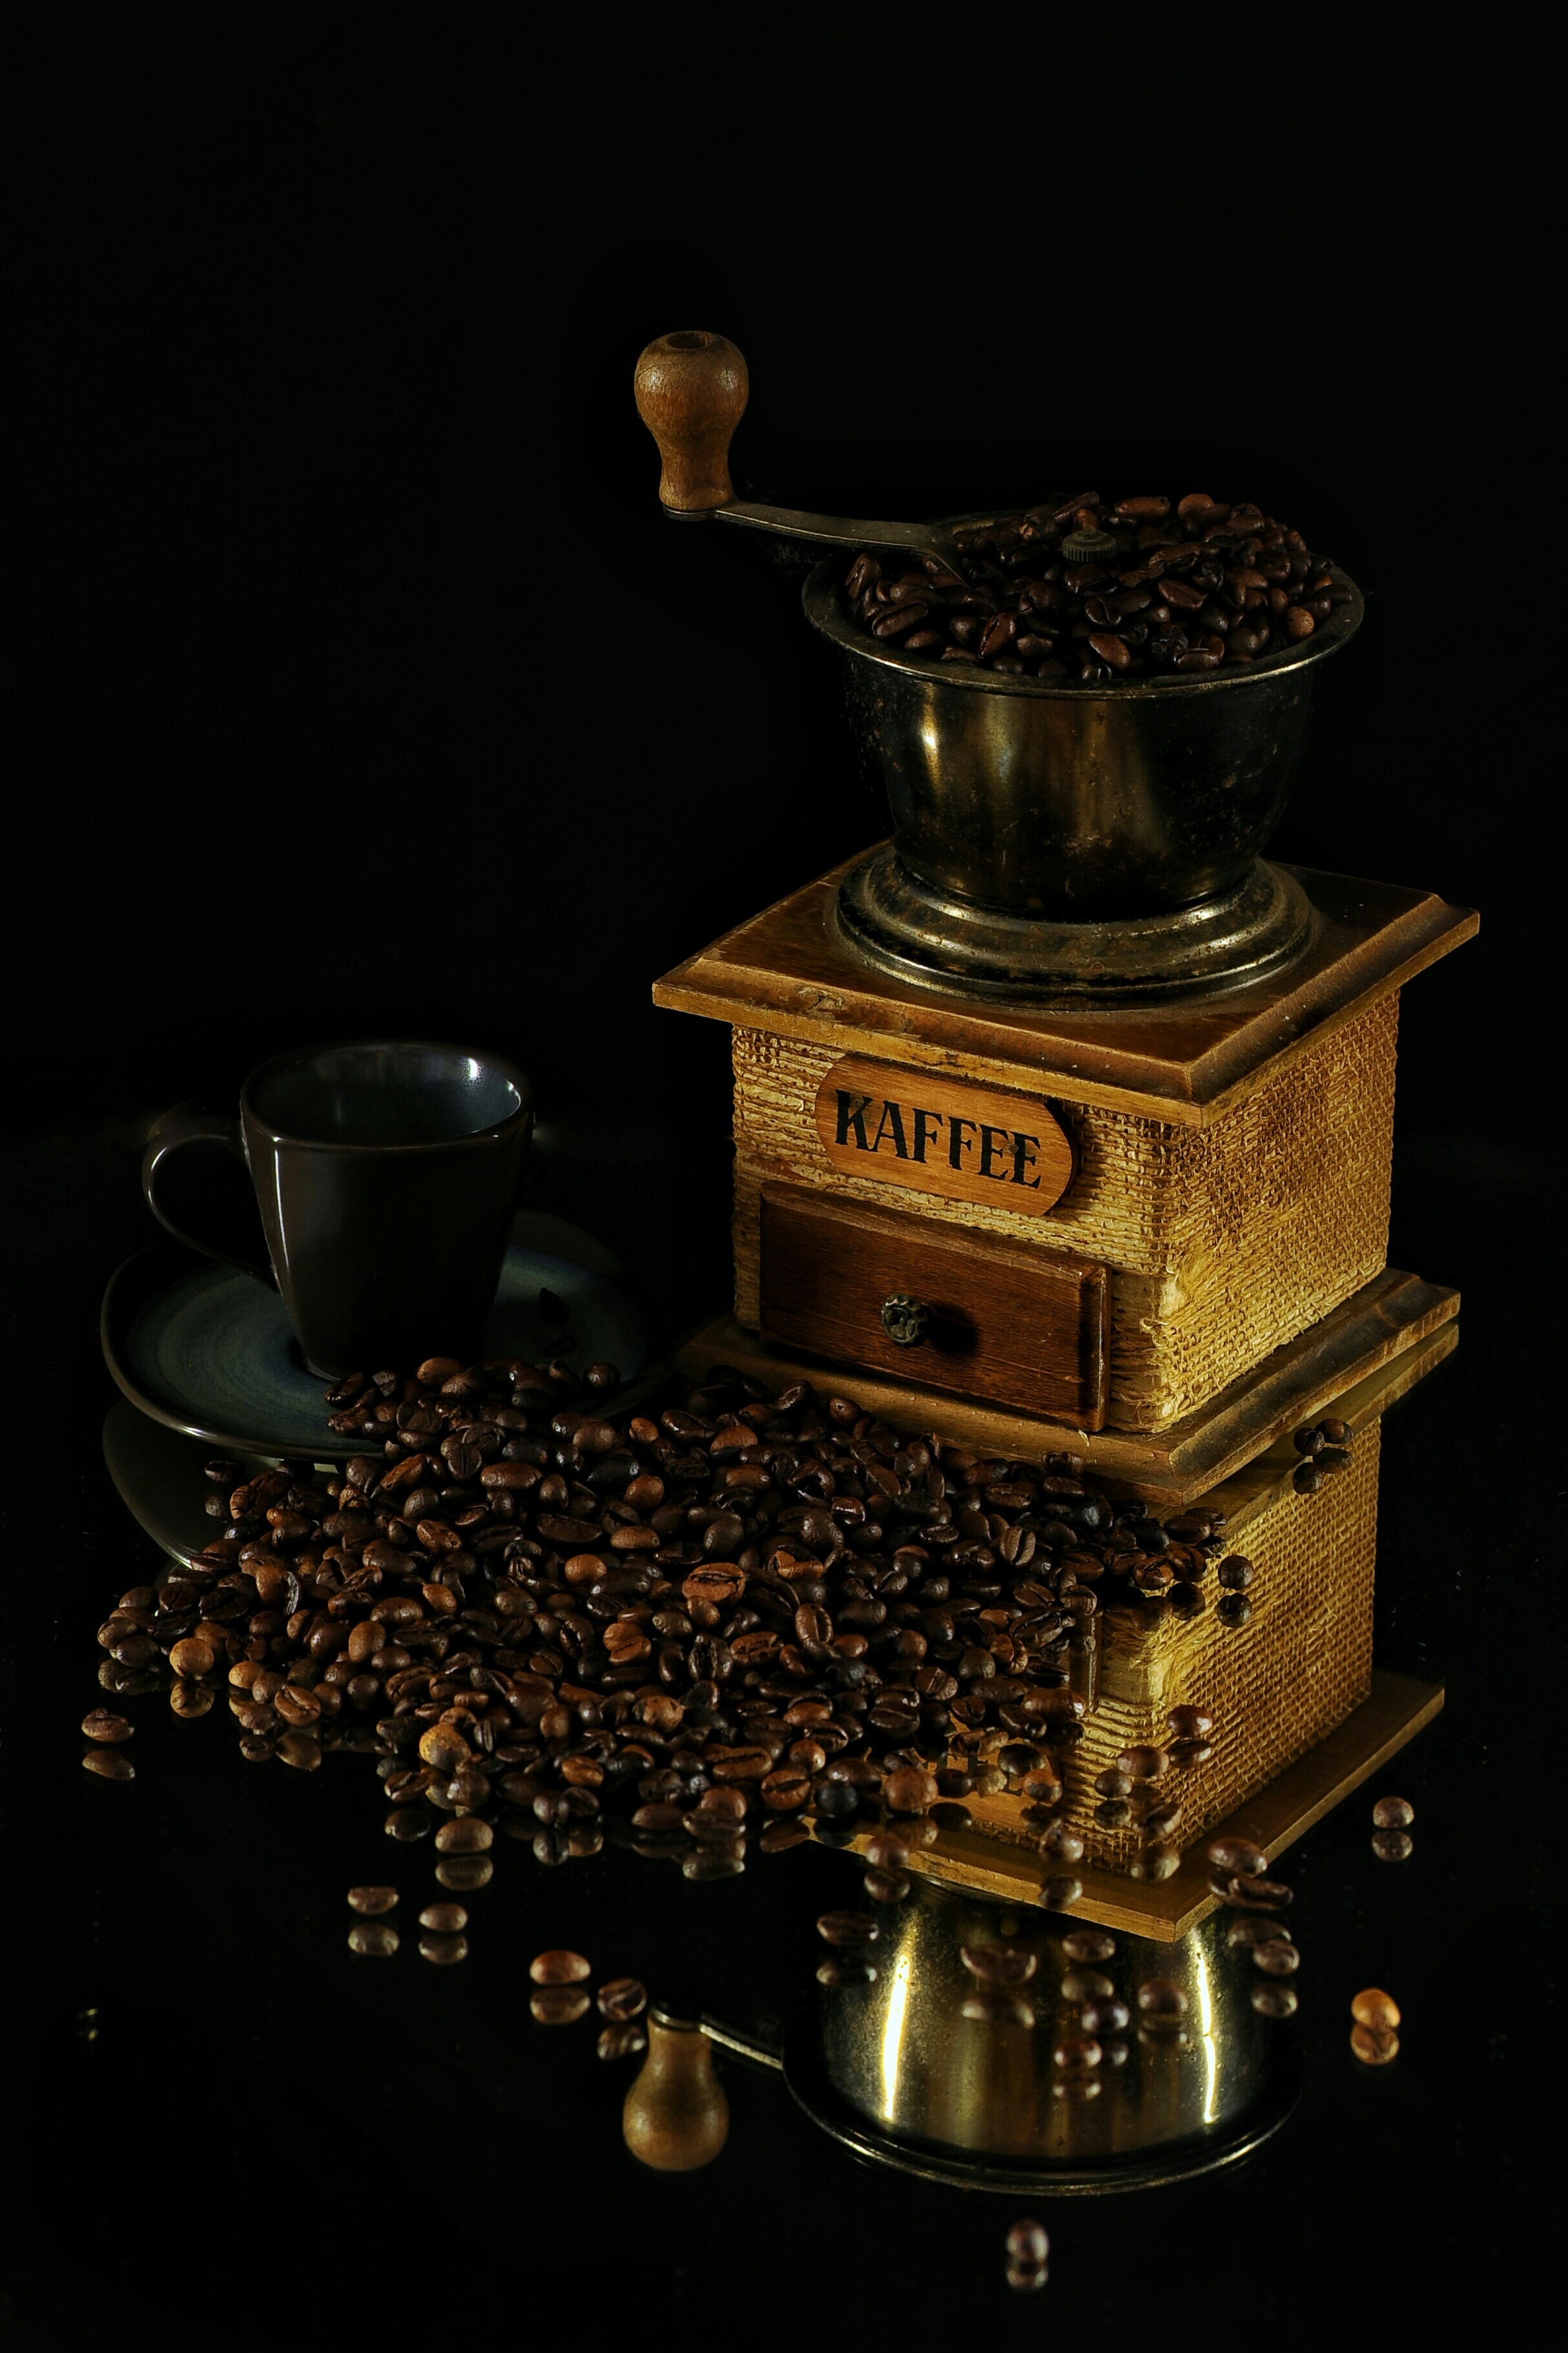
coffee, cup, drink, lighting, still life, painting, caffeine, grains, coffee beans, millstone, still life photography